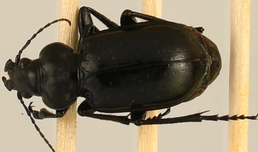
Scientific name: Calosoma affine
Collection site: Konza Prairie Agroecosystem NEON (KONA), plot KONA_007